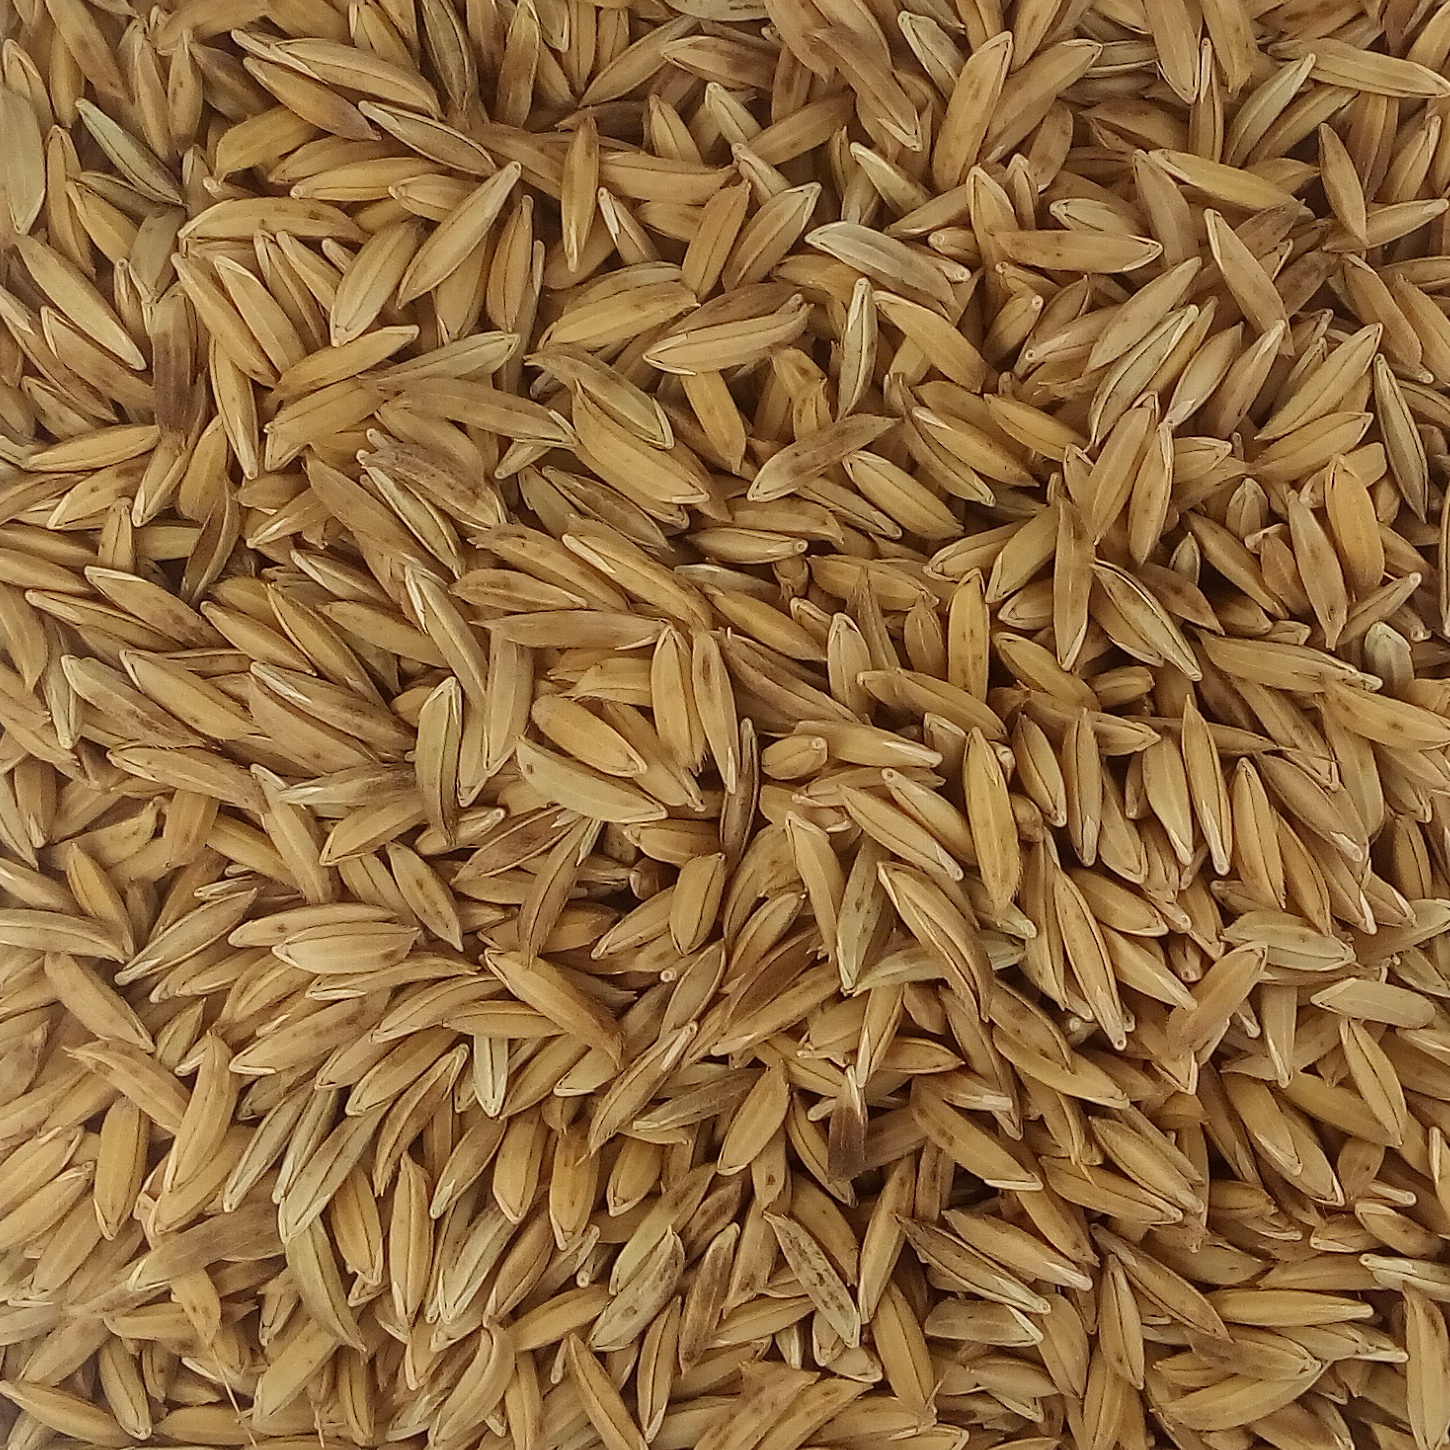
Rice seed variety: BAS_370